GI Monocerotis

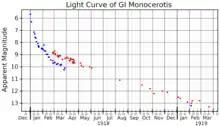
The light curve of the GI Monocerotis. The blue points are photographic magnitudes measured at the Harvard College Observatory. If multiple measurements with identical times were reported, they were averaged before plotting The red points are visual magnitudes from the AAVSO.

A single pre-eruption photographic detection of GI Monocerotis exists, showing its magnitude was 15.1 before the nova event.